Ganga Ram

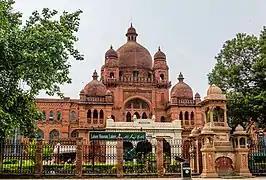
The Lahore Museum building was designed in the Indo-Saracenic architectural style by Sir Ganga Ram.

In 1873, after a brief Service in Punjab P.W.D devoted himself to practical farming. He obtained, on lease from the government, of barren, unirrigated land in Montgomery District, and within three years converted that vast desert into smiling fields, irrigated by water lifted by a hydroelectric plant and running through a thousand miles of irrigation channels, all constructed at his own cost. This was the biggest private enterprise of the kind, unknown and unthought-of in the country before. Sir Ganga Ram earned millions most of which he gave to charity.